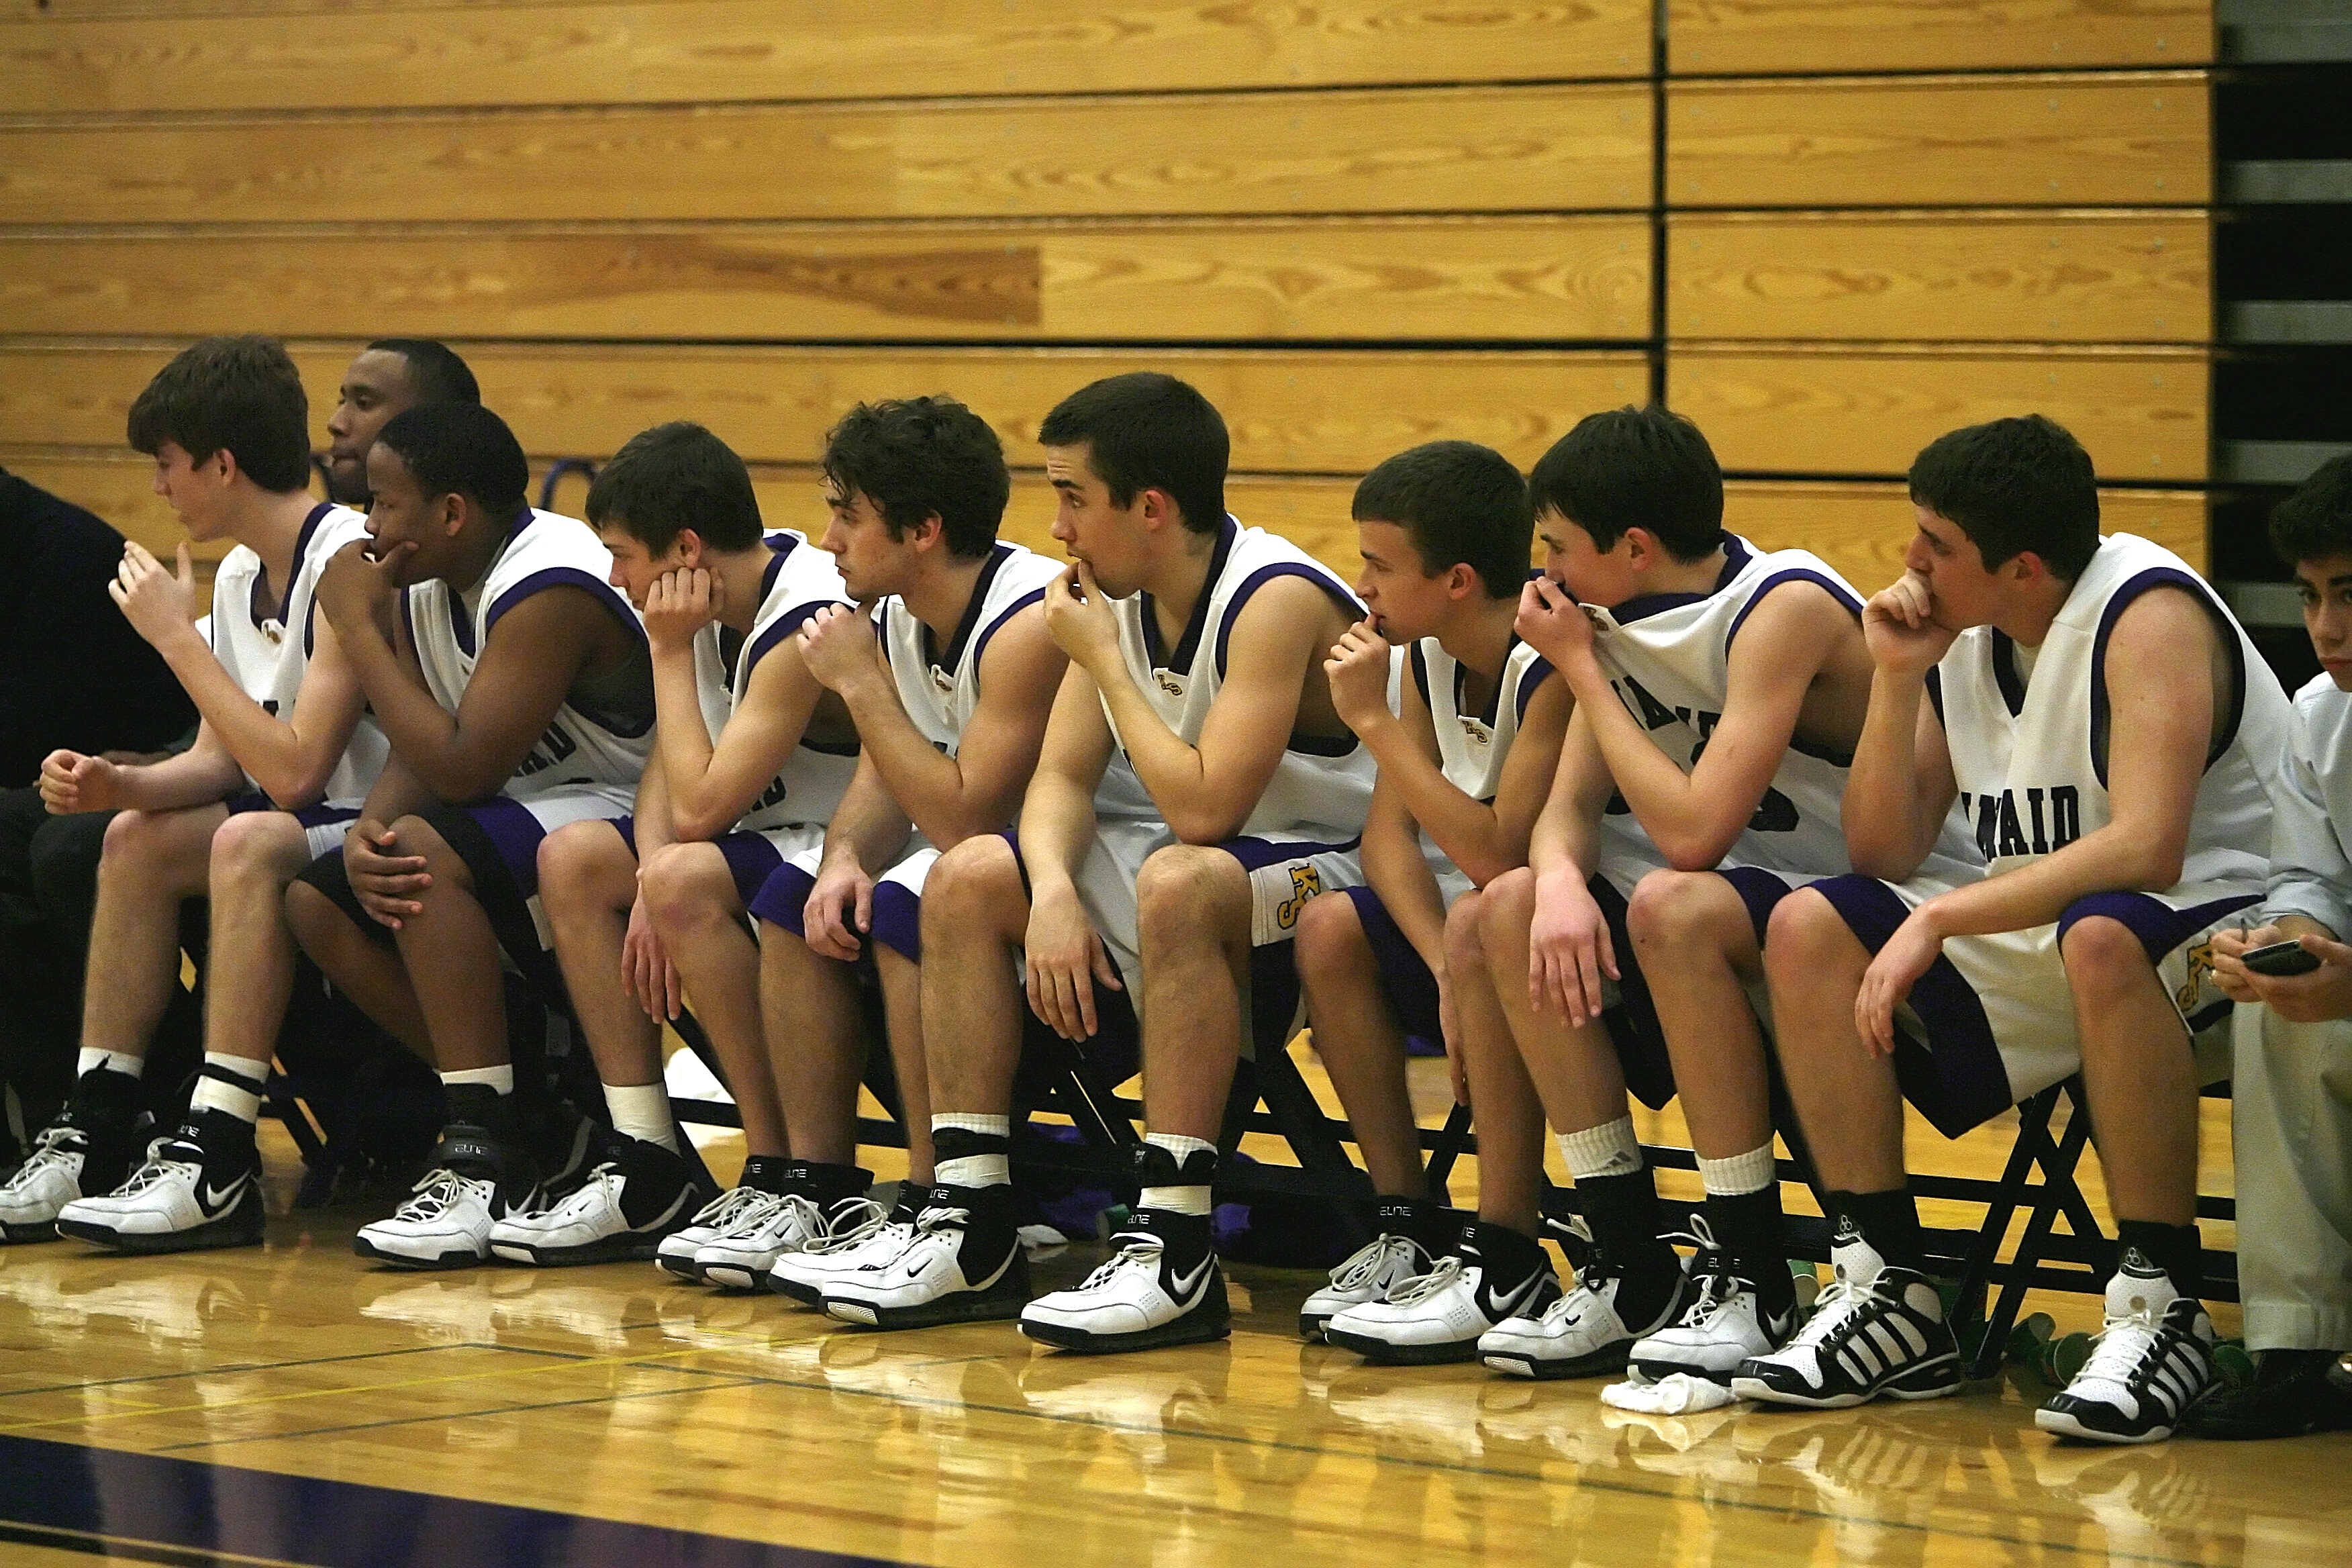
sport, bench, game, male, basketball, athletic, gym, competition, team, focus, teenagers, sports, court, competitive, players, watching, athletes, concentration, ball game, basketball team, nail biter